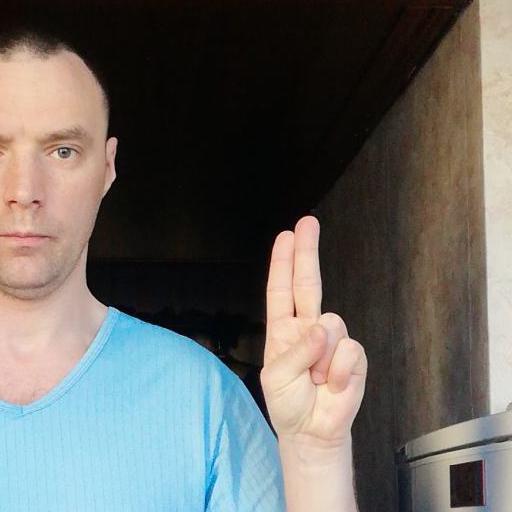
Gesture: two_up